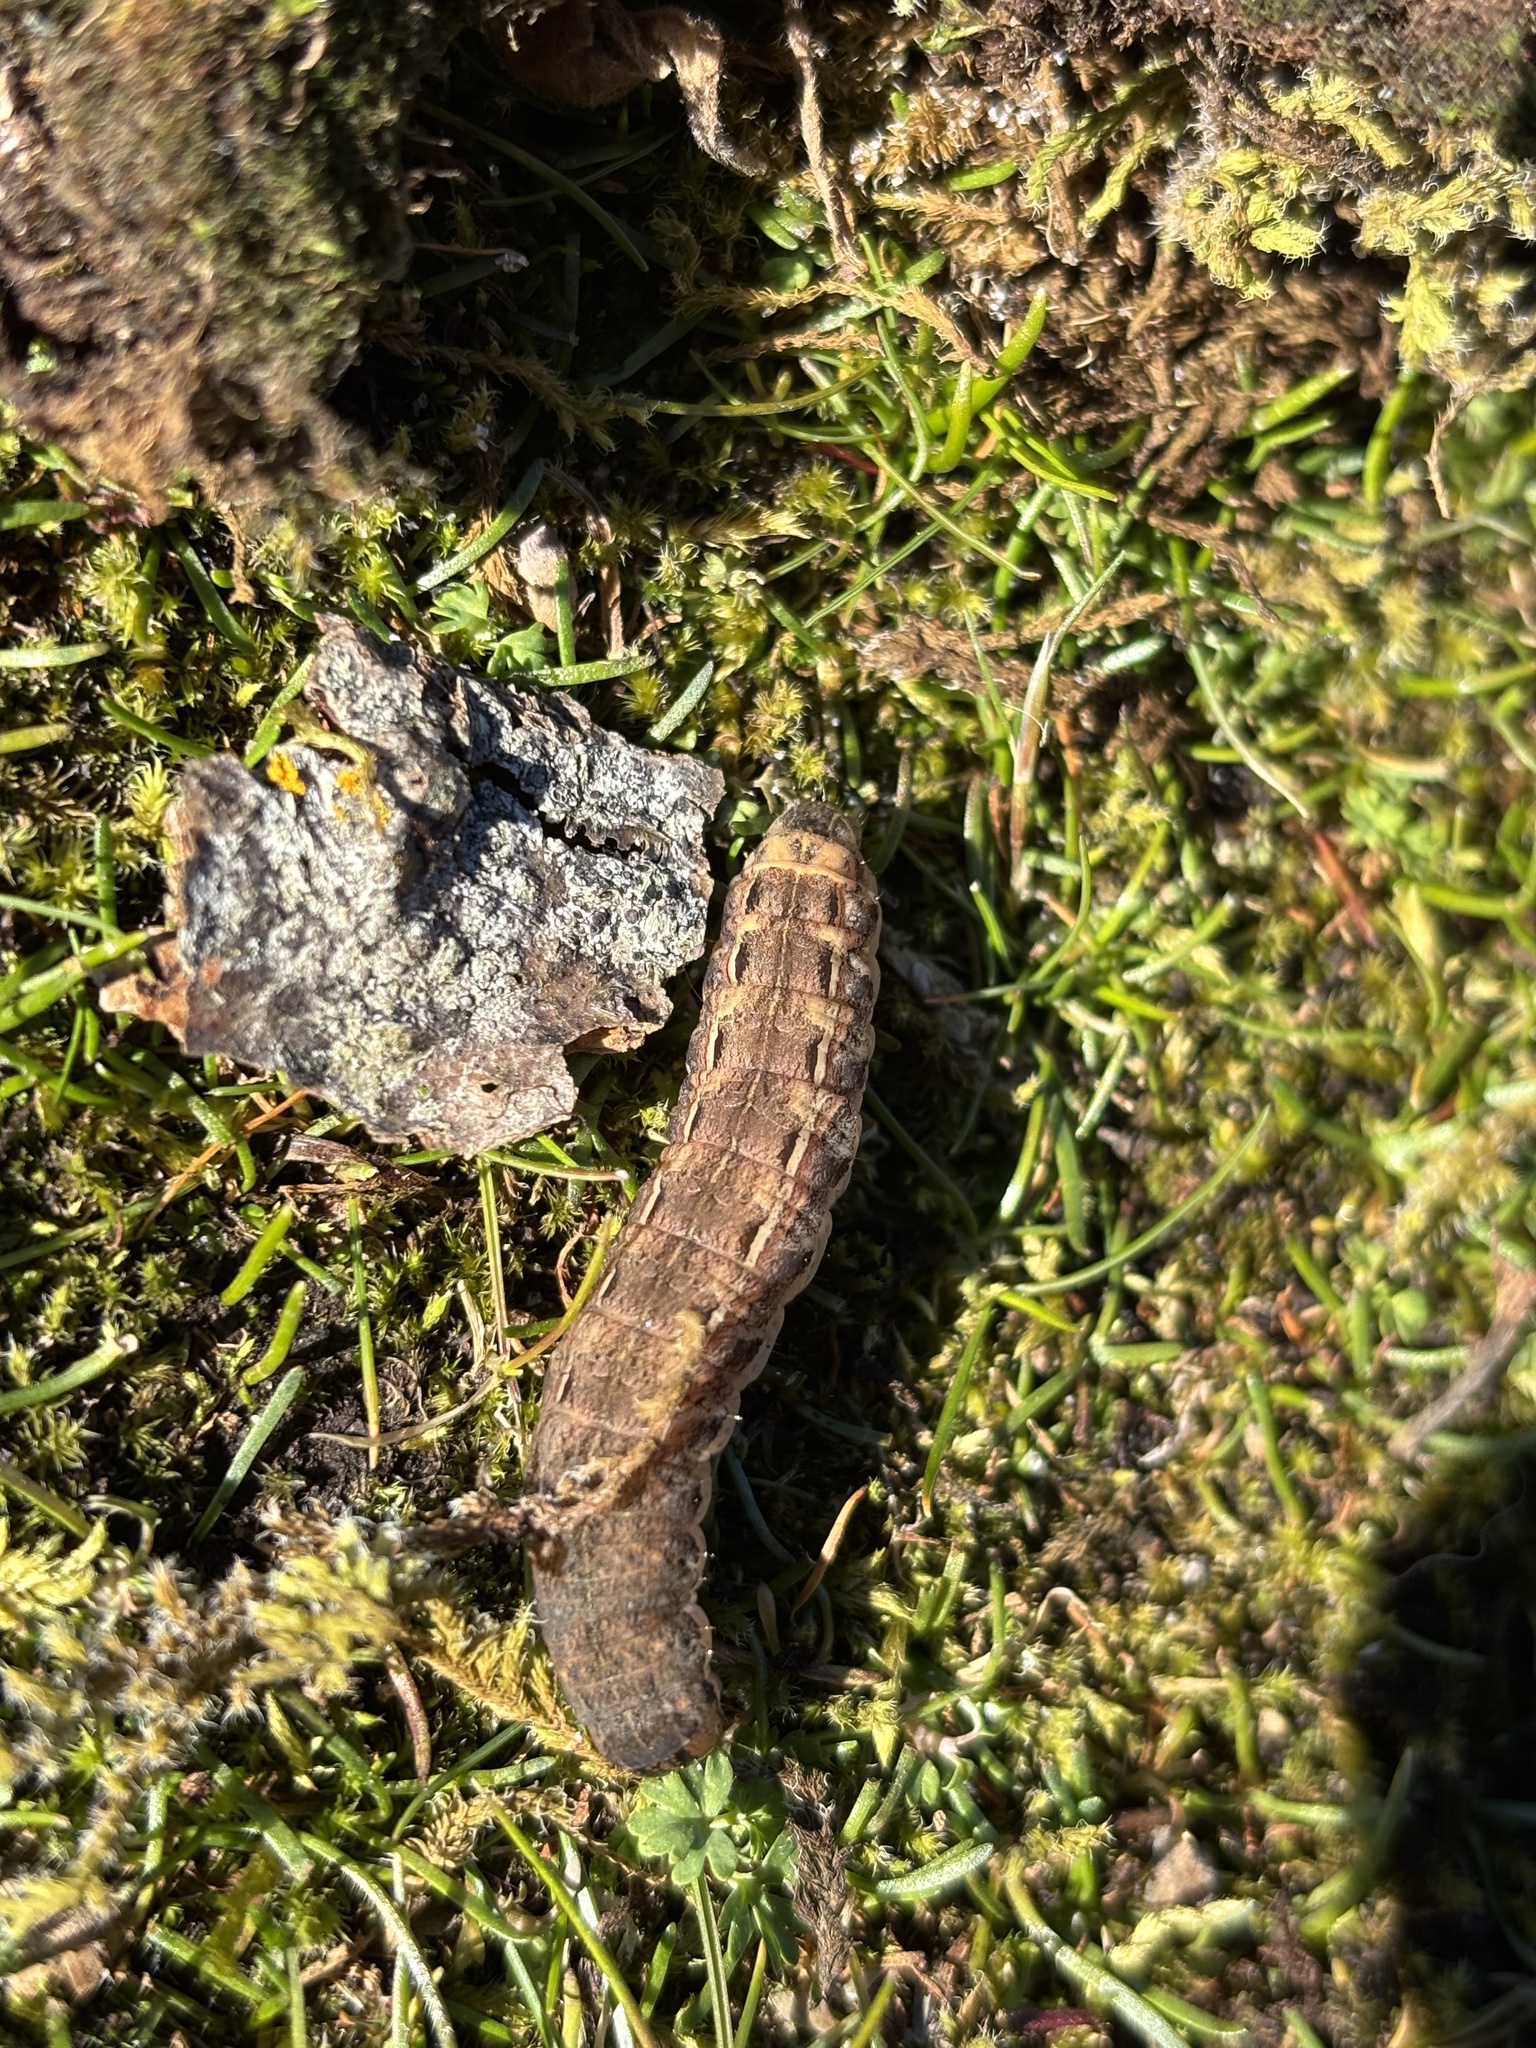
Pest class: cutworms